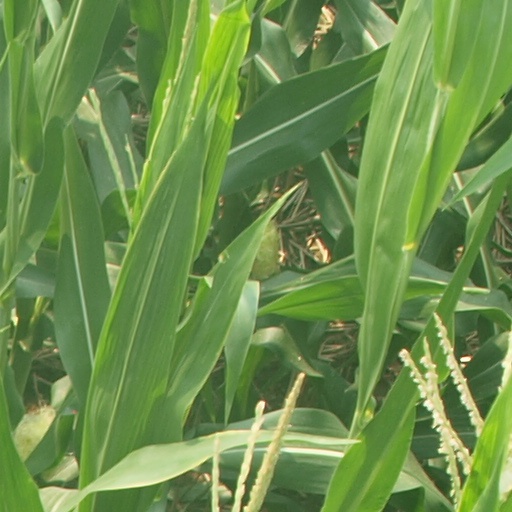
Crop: maize; corn